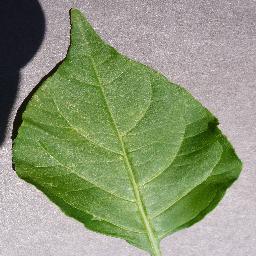
Label: Pepper,_bell___healthy